Conflict in Rakhine State (2016–present)

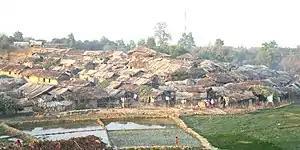
Kutupalong refugee camp in Bangladesh

4,000 non-Muslim villagers were evacuated by security forces in late-August amid ongoing clashes. According to estimates by Rohingya refugees living in Bangladesh, around 2,000 people crossed into Bangladesh. The number of displaced non-Muslims later rose to 30,000 in early-September. According to the United Nations, at least 270,000 Rohingya fled to Bangladesh in just two weeks following renewed violence that began on 25 August 2017. Prior to which, two refugee camps in Cox's Bazar in Bangladesh were already home to nearly 34,000 Rohingya refugees. Some 23,000 others remain internally displaced within Rakhine State. By late October 2017, around 200 had drowned while trying to cross into Bangladesh on boats since late-August.